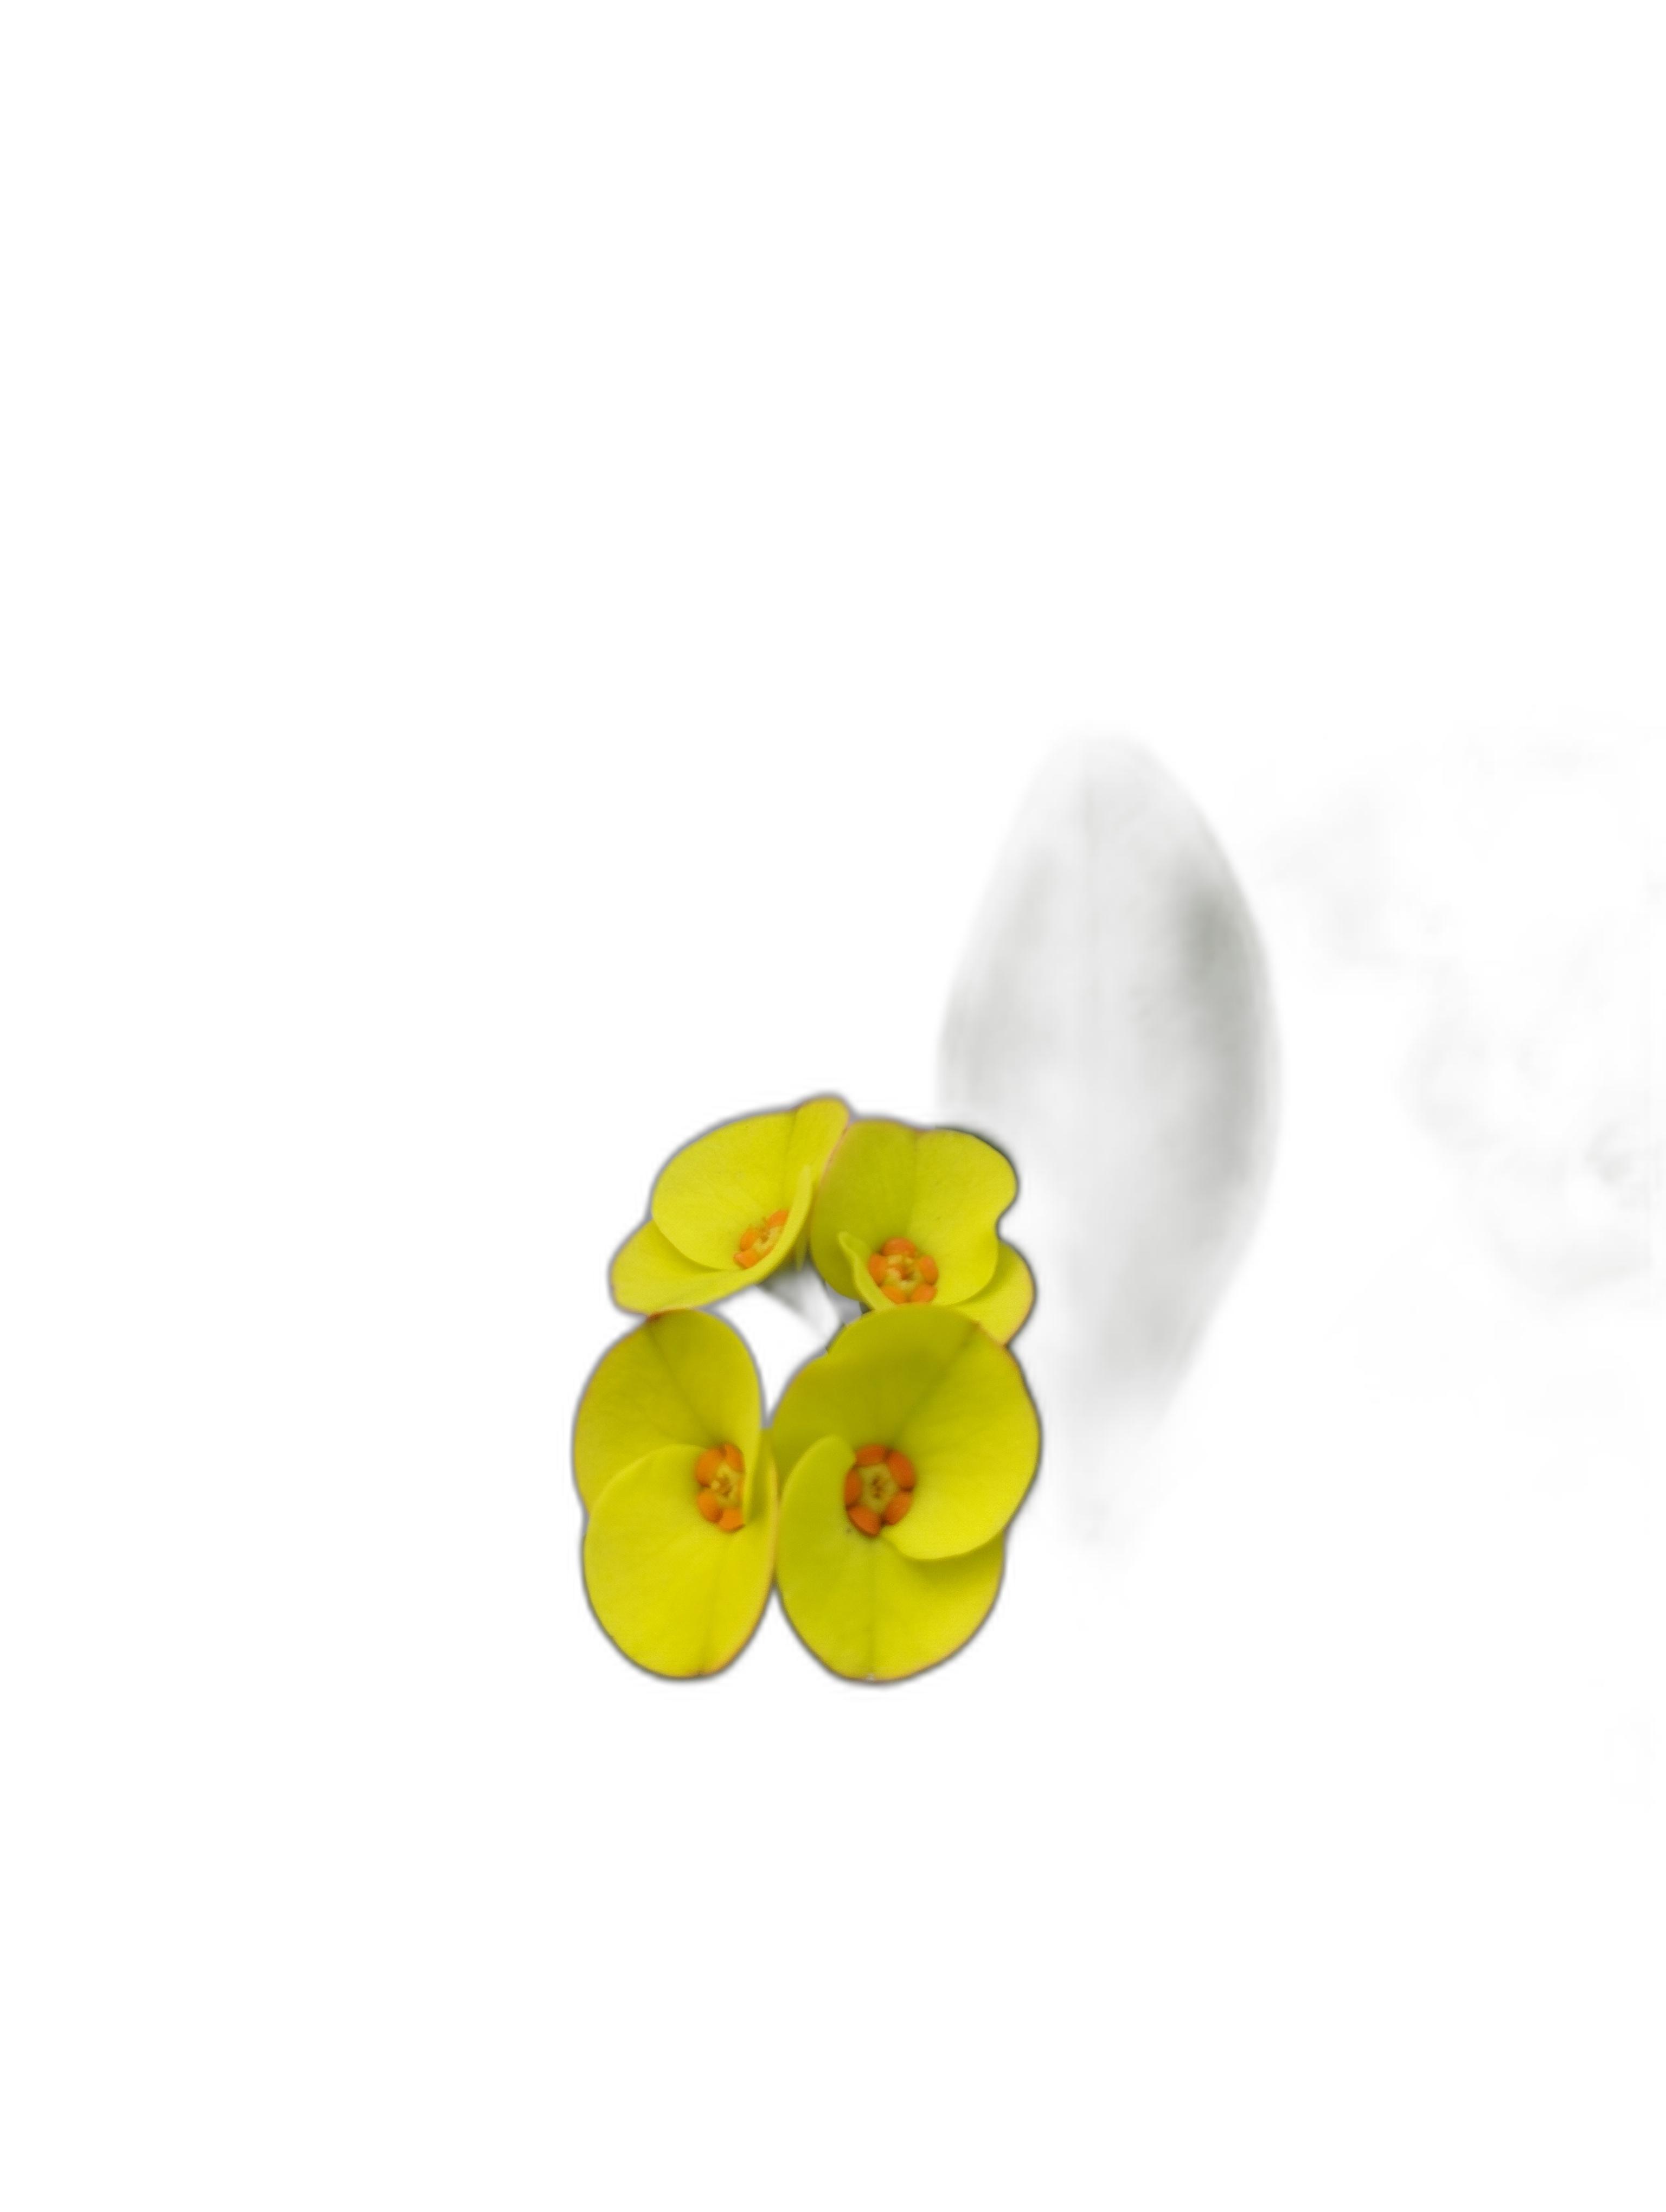
Label: Crown of thorns